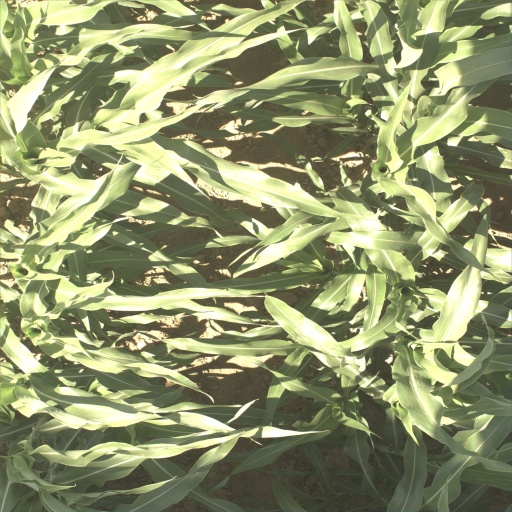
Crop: sorghum